Buddhism and Hinduism

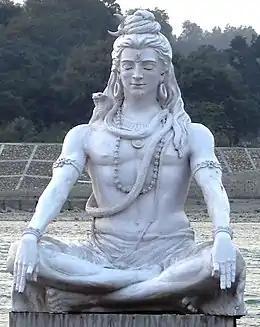
Statue of Shiva meditating at Rishikesh

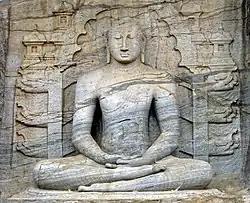
Statue of Buddha meditating at Gal Vihara

The practice of Yoga is intimately connected to the religious beliefs and practices of both Hinduism and Buddhism. There is a range of common terminology and common descriptions of the meditative states that are seen as the foundation of meditation practice in both Hindu Yoga and Buddhism. Many scholars have noted that the concepts of dhyana and samādhi - technical terms describing stages of meditative absorption – are common to meditative practices in both Hinduism and Buddhism. Most notable in this context is the relationship between the system of four Buddhist "dhyana" states (Pali: "jhana") and the "samprajnata samadhi" states of Classical Yoga. Also, many (Tibetan) Vajrayana practices of the generation stage and completion stage work with the chakras, inner energy channels (nadis) and kundalini, called tummo in Tibetan.